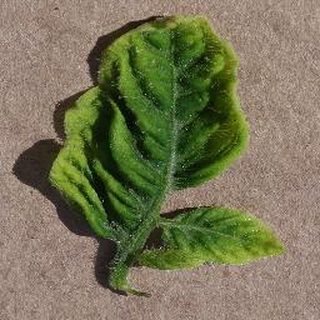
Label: tomato_yellow_leaf_curl_virus